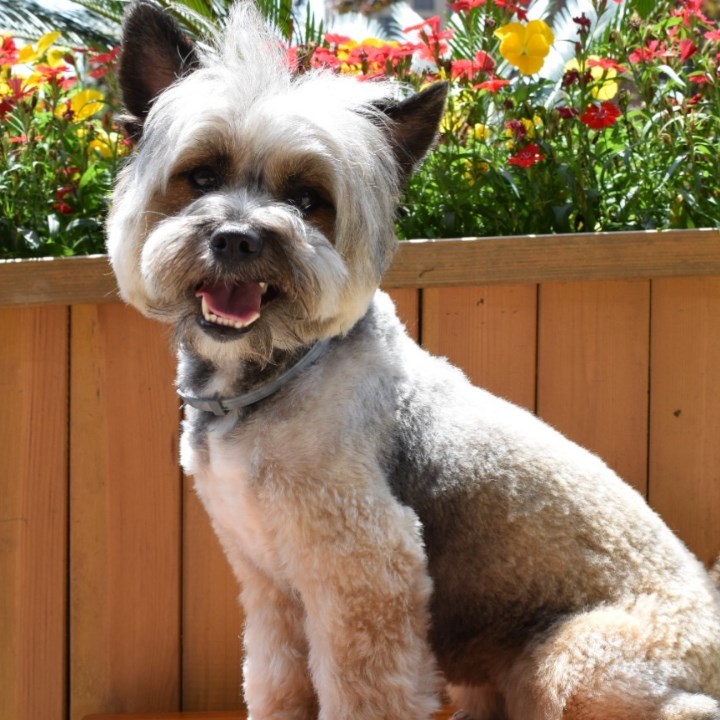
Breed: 340-n000120-Yorkshire_terrier